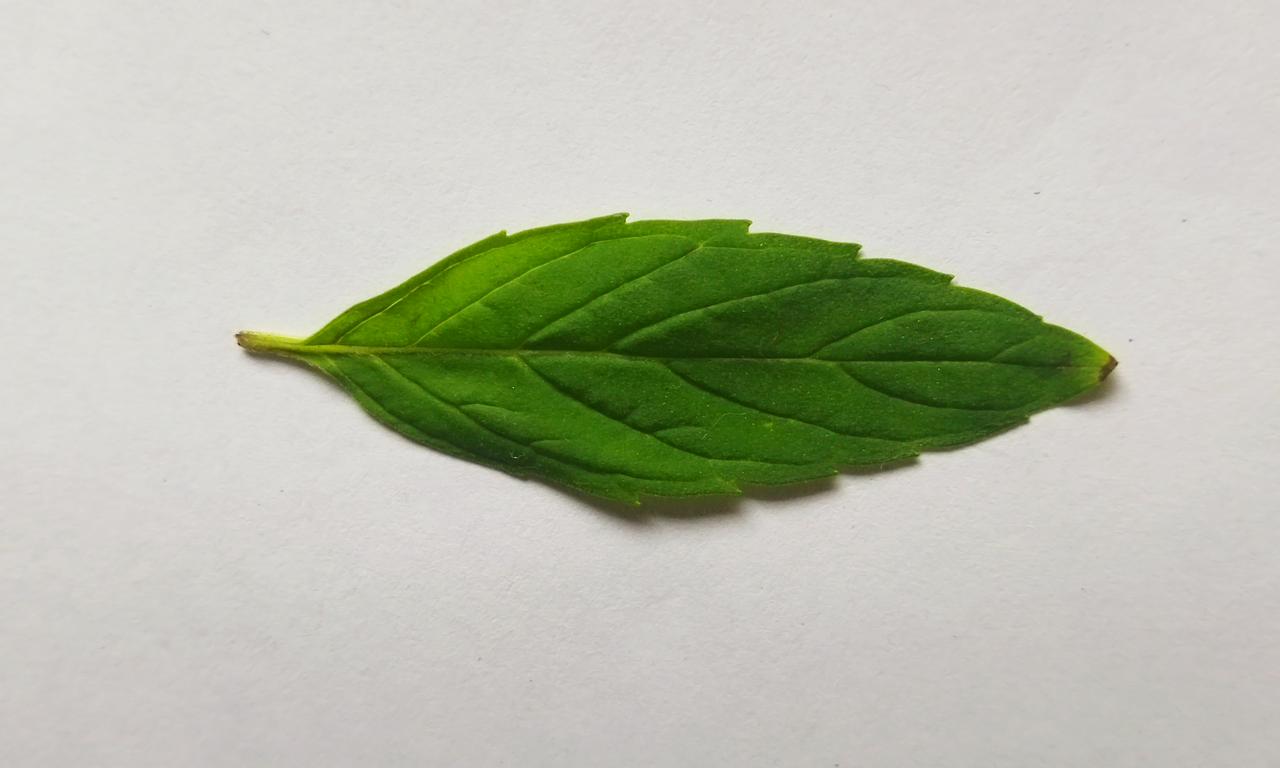
Label: Fresh